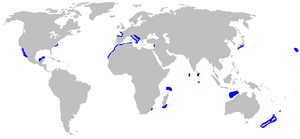
Le requin féroce est une espèce de requin de la famille des Odontaspididae, qui vit jusqu'à 1 000 mètres de fond et peut atteindre cinq mètres de long. Il est nommé « féroce » à cause de sa denture proéminente et menaçante, mais ne semble pas agressif envers l'homme - qu'il a de toute manière peu de chances de rencontrer vu sa profondeur habituelle.